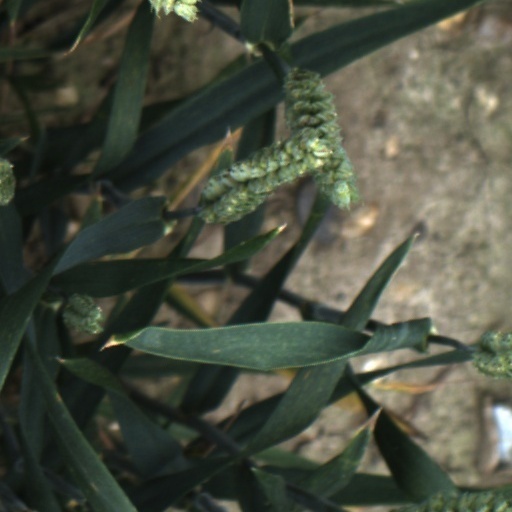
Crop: wheat